Józef Bartłomiej Zimorowic

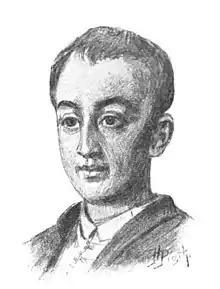

Józef Bartłomiej Zimorowic (August 20, 1597 – October 14, 1677) was a Polish poet and historian of the Baroque era, most famous for his pastoral poems "Sielanki nowe ruskie" ("New Ruthenian Pastorals"), first published in Kraków in 1663. He was born into a Lwów Armenian family, his father was of a stonemason, Stanisŀaw Ozimek, and educated at the cathedral school in the city. He began to work for the city chancellery and in 1624 changed his surname to Zimorowic in order to advance his career by distancing himself from his artisanal background. He married Katarzyna Duchnicówna, the daughter of a rich goldsmith (she died in 1653). In 1640, he took over the running of the city chancellery, became a councillor and was several times mayor of Lwów, which allowed him to take part in the election of King Jan Kazimierz in 1648.